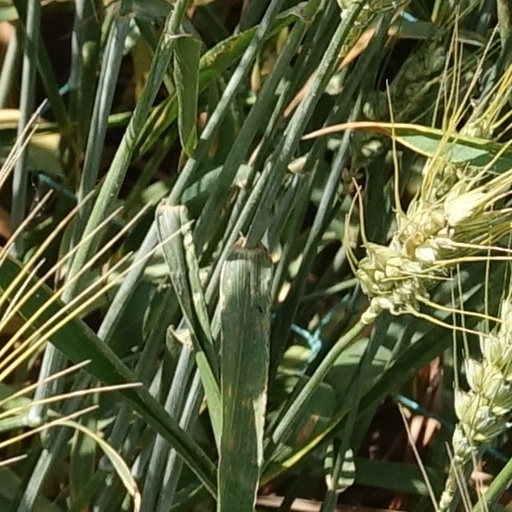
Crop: wheat